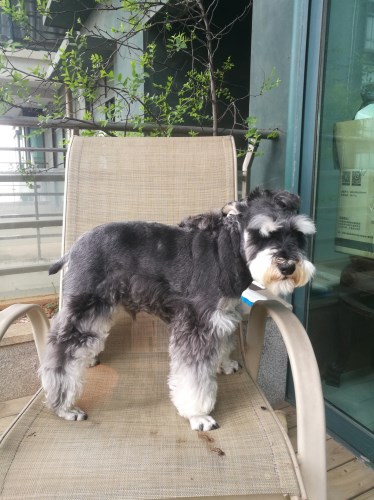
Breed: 2342-n000102-miniature_schnauzer